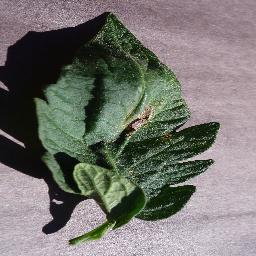
Label: Tomato___Early_blight